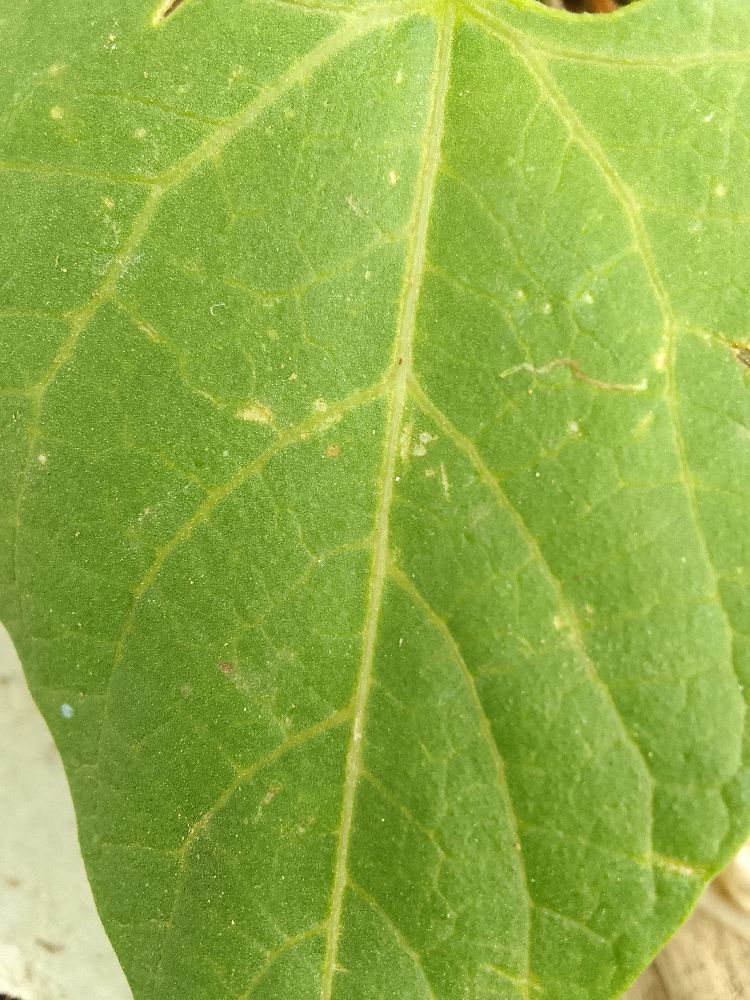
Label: healthy